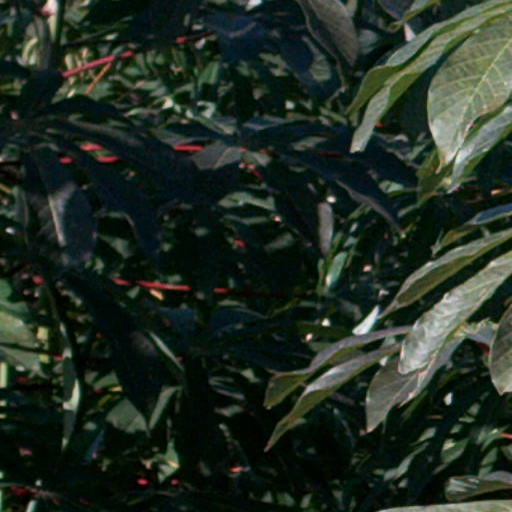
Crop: cassava